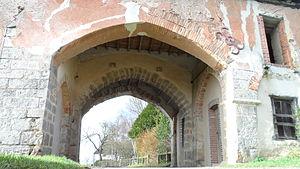
La porterie de l'abbaye des Echarlis de lordre de Citeaux fondée en1108 à Villefranche-Saint-Phal (Yonne)
L’abbaye des Écharlis est une ancienne abbaye cistercienne située sur l'actuelle commune de Villefranche, dans l'Yonne. Elle fut fondée au XIIᵉ siècle par un prêtre séculier et deux de ses amis qui désiraient vivre une vie monastique ; très rapidement, ce nouveau monastère rejoignit l'ordre cistercien en s'affiliant à l’abbaye de Fontenay.